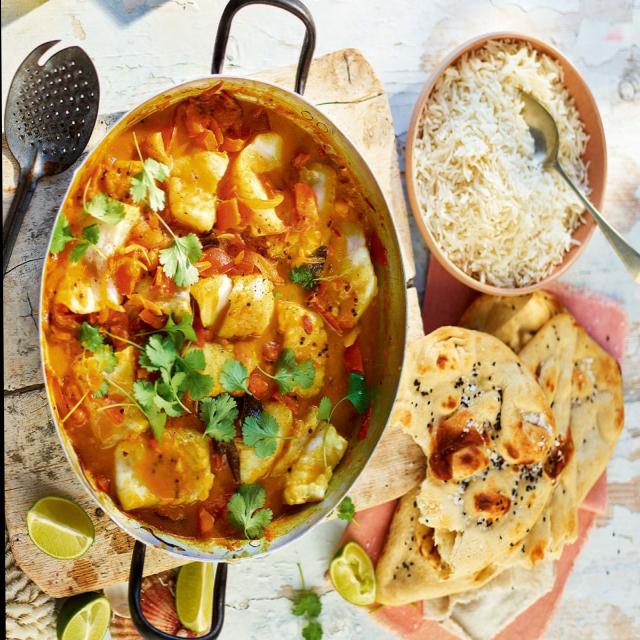
Dish: fish_curry